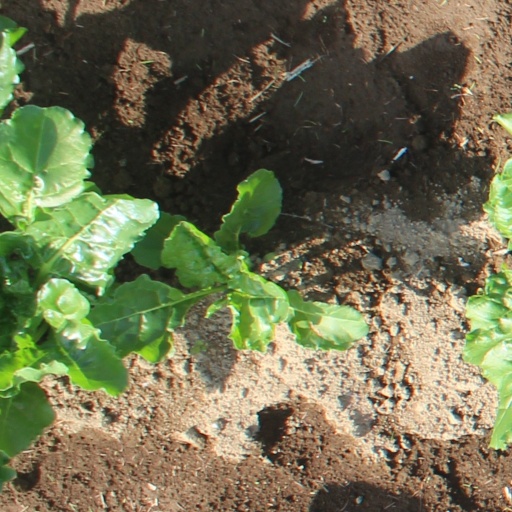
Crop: sugar beet